New Zealand Labour Party (1910)

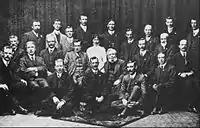
Labour Party annual conference, 1912.

The original Labour Party was founded in 1910. It was based on the remnants of the Independent Political Labour League, the first real working-class party in New Zealand, formed in 1904–05. While the IPLL had managed to elect one MP (David McLaren) to Parliament, it quickly began to collapse into disarray—internal disputes about the party's political alignment were a significant factor, as was poor organisation and coordination. The Labour Party was an attempt to relaunch the IPLL.